Charles Eugene, Prince of Lambesc

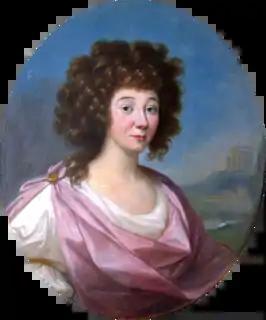
Charles Eugene's first wife, Anna Cetner (Zetzner) by Pietro Labruzzi.

Charles Eugène was born on 25 September 1751 in Versailles, France, to Louis de Lorraine, Prince of Brionne by his third wife, Princess Louise of Rohan-Rochefort (1734-1815). Charles Eugène was a peer of France and Prince of Lorraine, styled as the "Prince of Lambesc". One of four children, he had a younger brother, Joseph Louis, Prince of Lorraine-Vaudémont, and two younger sisters, Princess Joséphine of Lorraine and Princess Anne Charlotte of Lorraine. Through Princess Joséphine, who married Victor Amadeus II, Prince of Carignano, Charles Eugène was an uncle of Charles Emmanuel, Prince of Carignano and a great uncle of the future King Charles Albert of Sardinia.